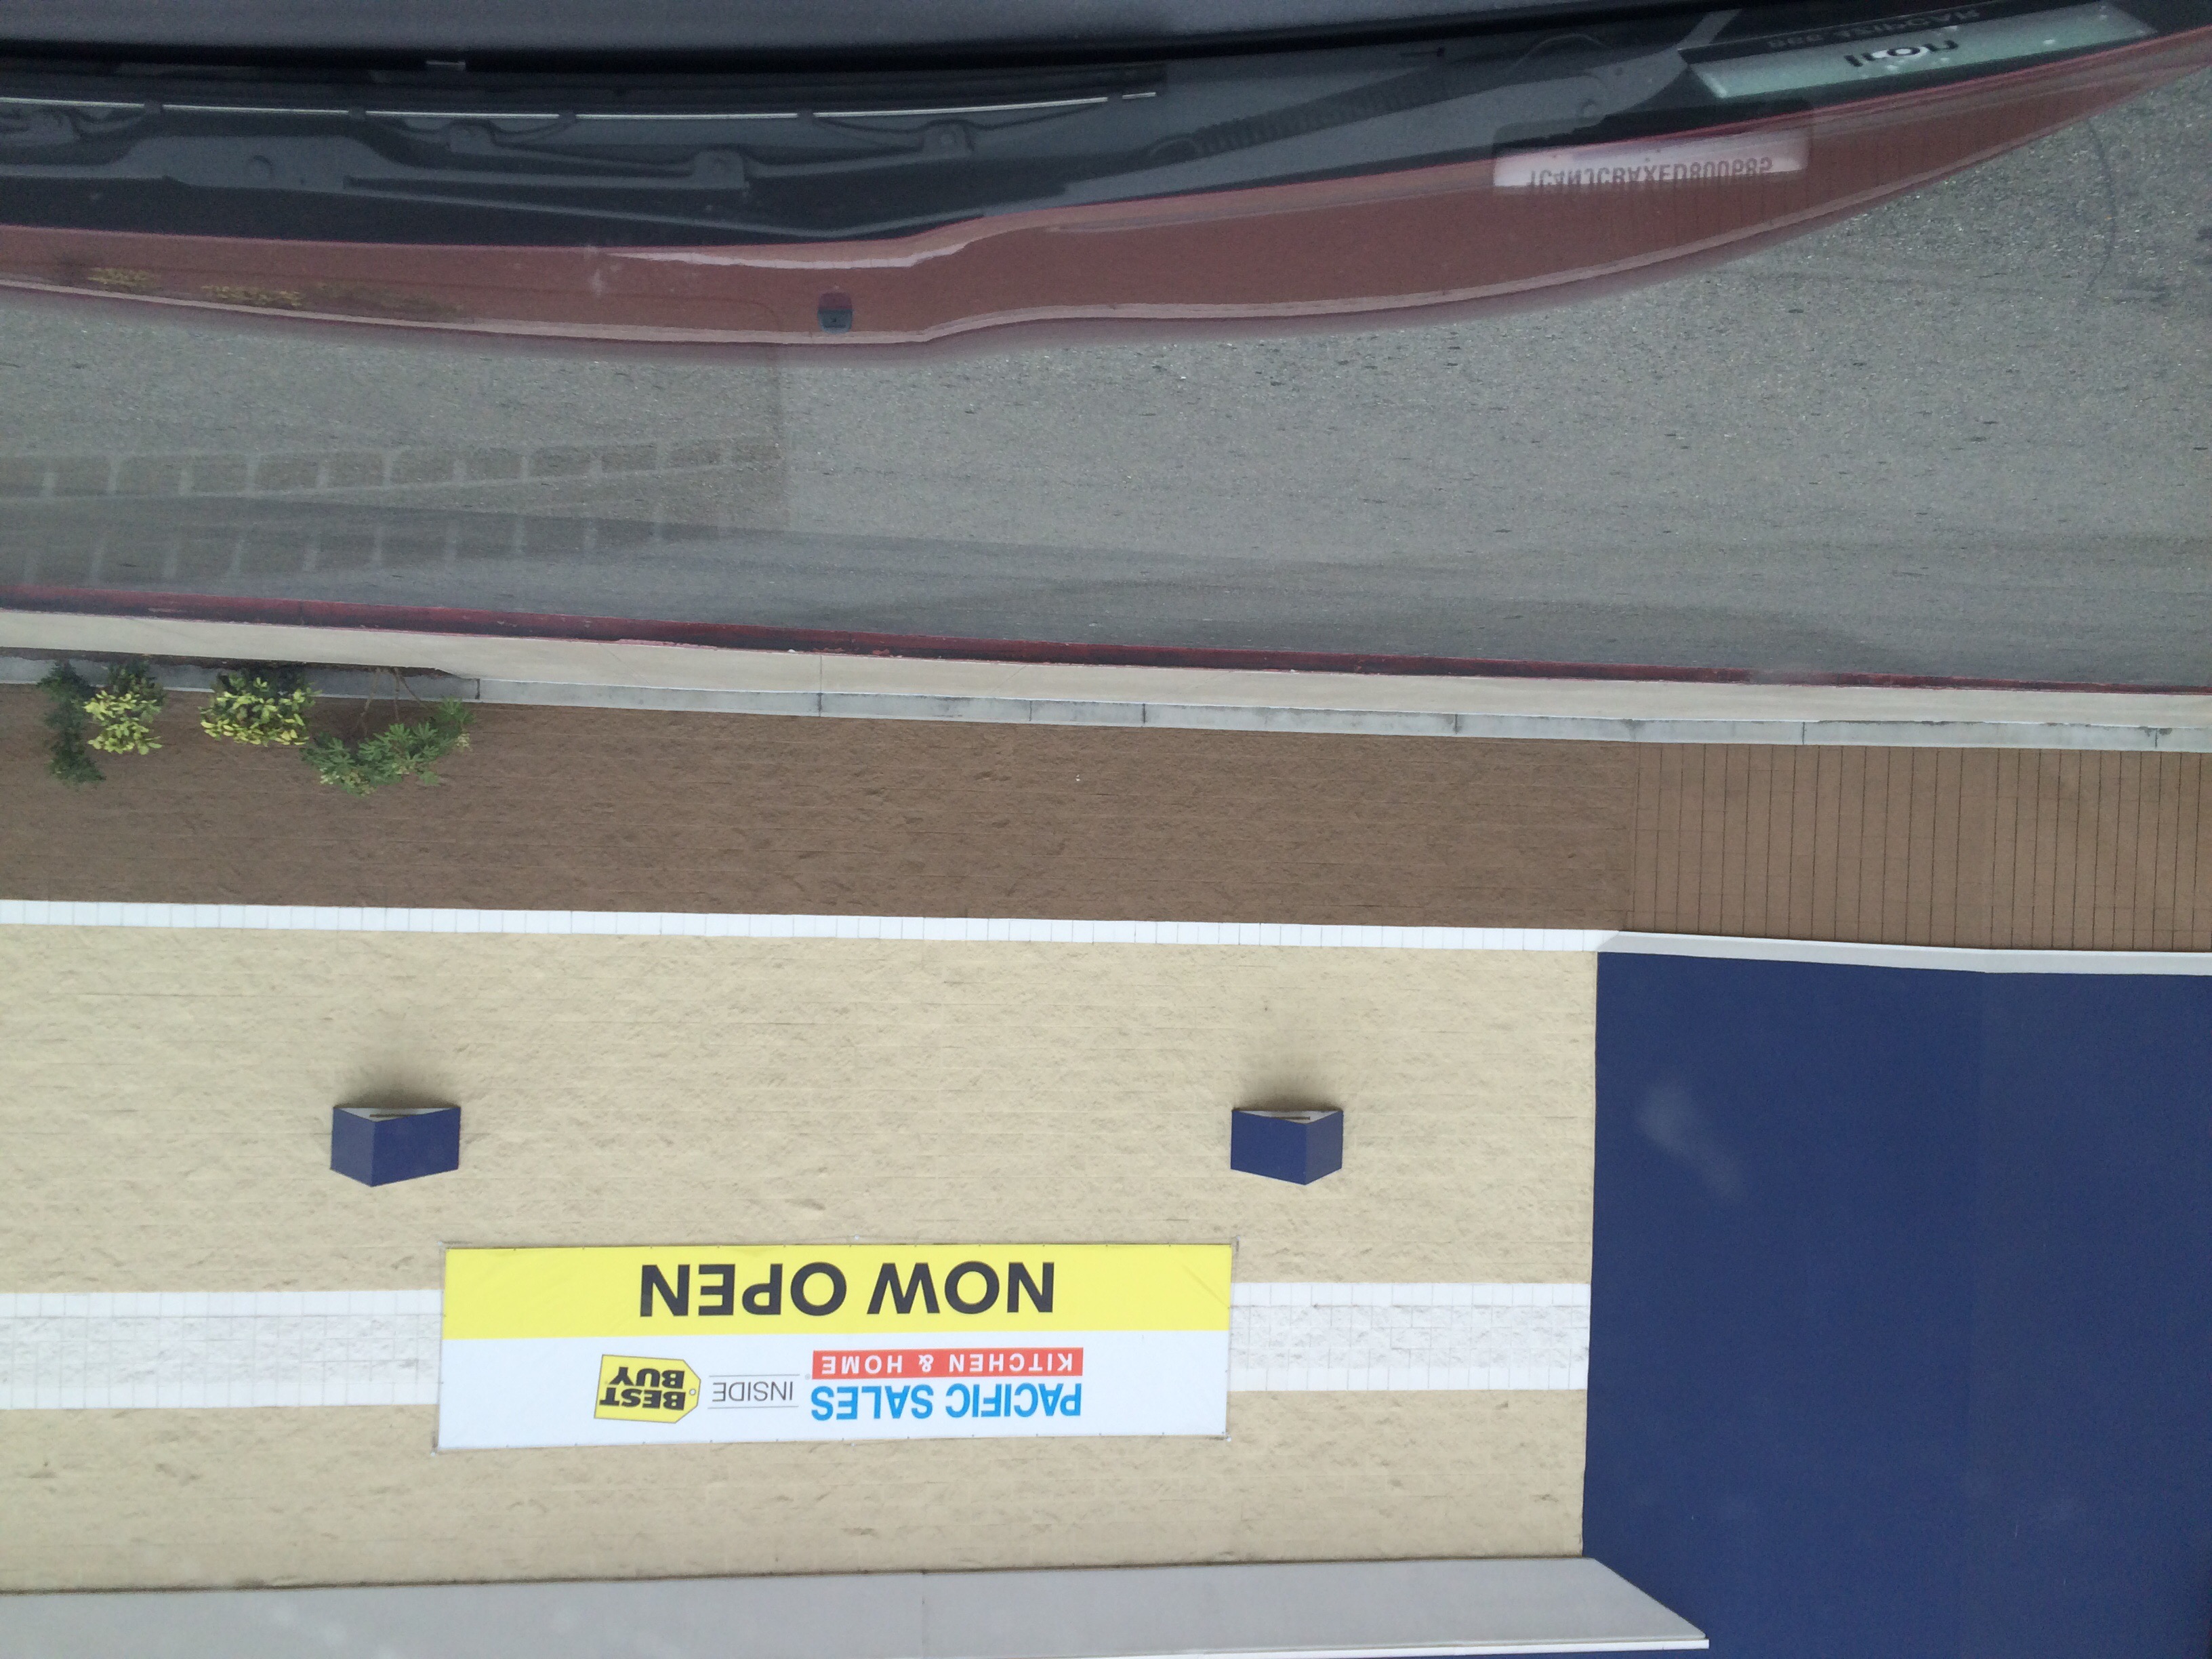
Feature: Storefront
City: Oakland
State: California
Country: United States
Date: 2015-10-17T17:55:27.447000+00:00
Coordinates: 37.828, -122.287